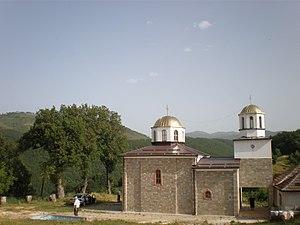
Souchitsa est un village du nord-ouest de la Macédoine du Nord, situé dans la municipalité de Gostivar. Le village comptait 8 habitants en 2002.